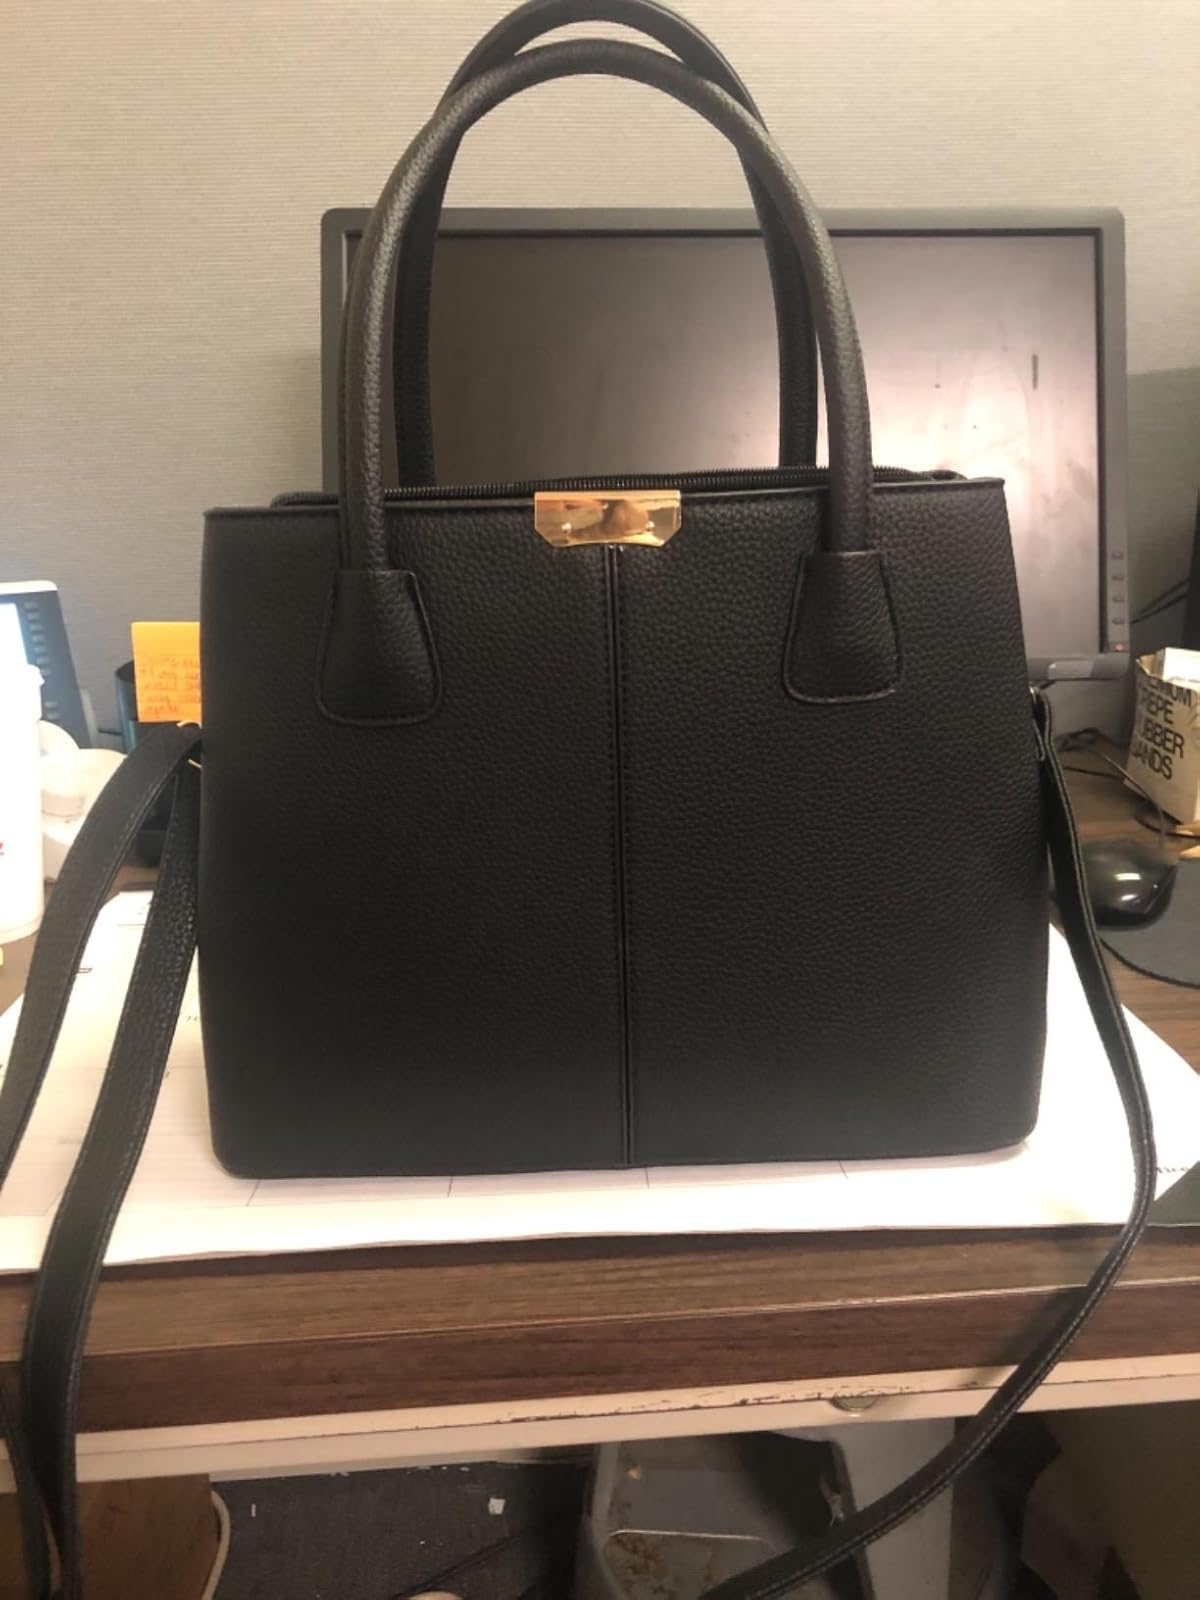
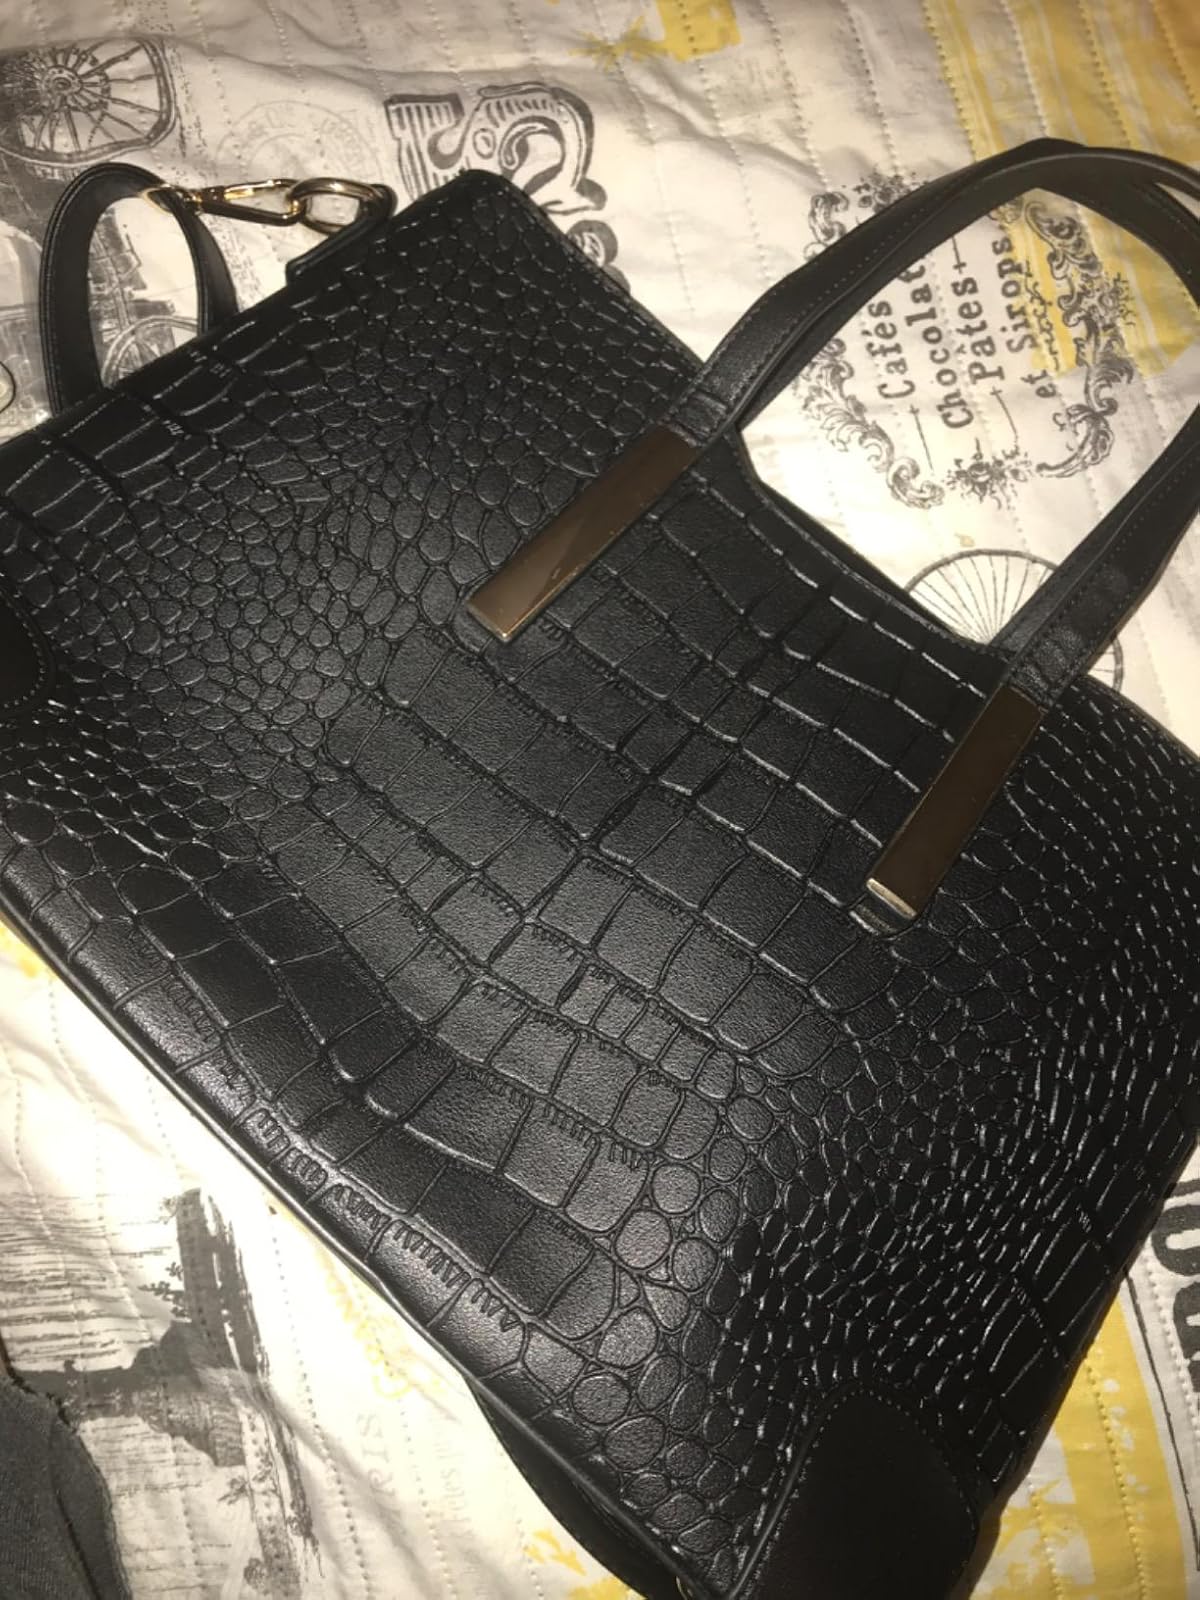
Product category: accessories_handbag
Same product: no